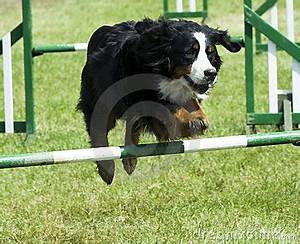
Label: cane